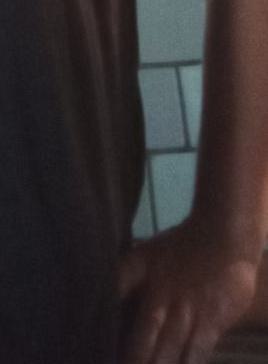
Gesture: no_gesture